William A. Blakley

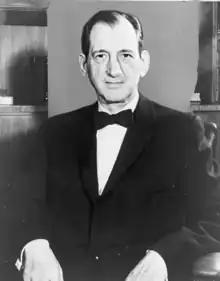
Blakley in 1961

William Arvis "Dollar Bill" Blakley (November 17, 1898 – January 5, 1976) was an American politician and businessman from the state of Texas. Blakley was part of the conservative wing of the Texas Democratic Party. He served twice as an interim United States Senator, appointed by the Governor to fill a vacancy until his successor could be duly elected. He served first in 1957 after the resignation of Price Daniel and again in 1961 after the resignation of Lyndon B. Johnson.